Gregory of Durrës

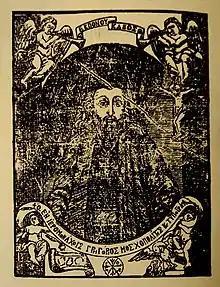
"Portrait of Gregory of Durrës", from a book printed in Moscopole (1742)

Gregory of Durrës (Gregory of Dyrrachium) (or Gregory the Printer) (–1772) was an Albanian scholar, printer, typographer, teacher, and Eastern Orthodox Christian monk and cleric of Ottoman Albania who is thought to have invented a particular Albanian alphabetic script, the Elbasan script, used to write the Elbasan Gospel Manuscript. The manuscript is one of the oldest known pieces of Albanian Orthodox literature, as well as the oldest known Eastern Orthodox Bible translation into Albanian.